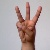
The image shows a hand gesture representing the letter 'W' in Indian Sign Language.